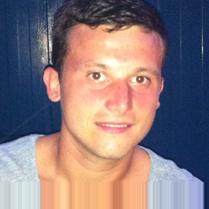
Age: 25